Hata Teruo

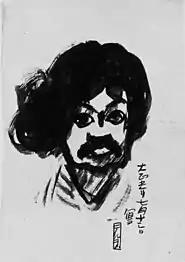
Self-portrait (1917)

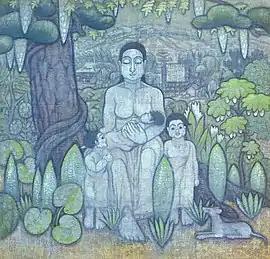
Nest of Compassion

Hata Teruo (Japanese: 秦 テルヲ; 20 March 1887, Hiroshima – 25 December 1945, Kyoto) was a Japanese painter and graphic artist. In his works, he attempted to synthesize the nihonga and yōga styles. Many of his later works have Buddhist themes.